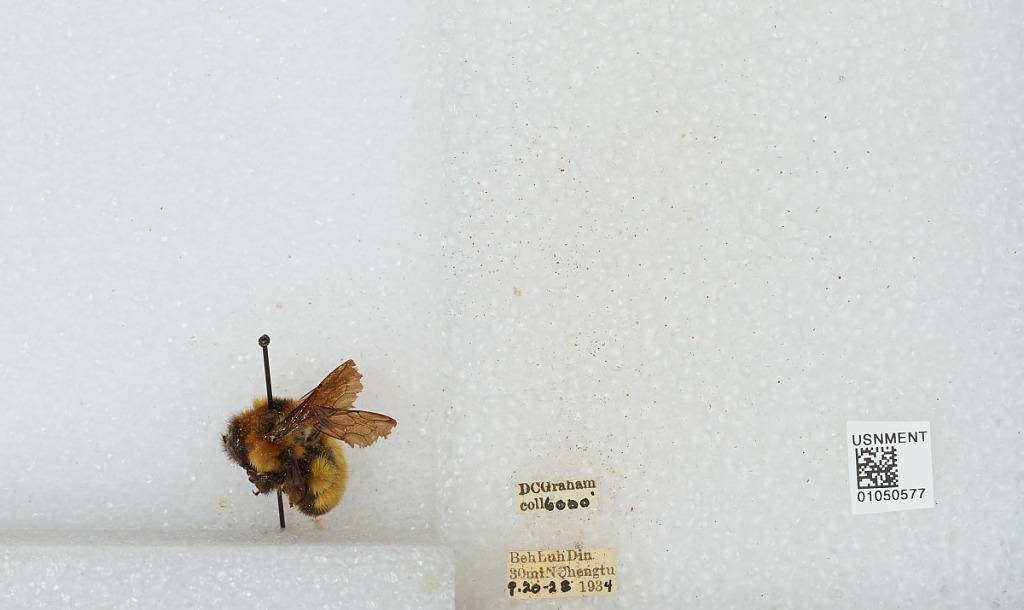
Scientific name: Bombus sp.
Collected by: D. Graham
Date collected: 1934-9-20
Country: China
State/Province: Sichuan
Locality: Beh Luh Din 30 miles North Chengdu